2nd Commando Regiment (Australia)

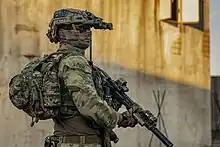
A commando during an exercise in 2023

Following the renaming of the unit, a new badge was chosen to reflect the history and traditions of the Independent Companies that served during the Second World War, by including the distinctive "double diamond" unit colour patch shape in the regimental badge, along with the traditional commando knife. The unit's motto is "Foras Admonitio", which is Latin for "Without Warning". Qualified commandos are awarded the Sherwood green commando beret. Distinctive commando parachute wings are worn, depicting a parachute backed by a pair of black drooping wings on a green background. The Australian Army stiletto dagger is also worn on ceremonial occasions. A garter blue lanyard is worn.